Cockatoo Island Power House & Pump House

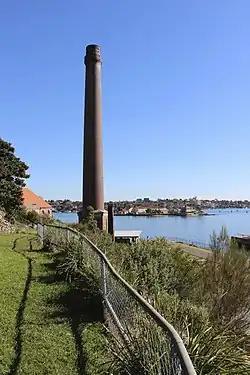
Power house chimney, 2013

Power House & Pump House is a heritage-listed power house and pumping station at Cockatoo Island, Sydney Harbour, New South Wales, Australia. It was added to the Australian Commonwealth Heritage List on 22 June 2004.